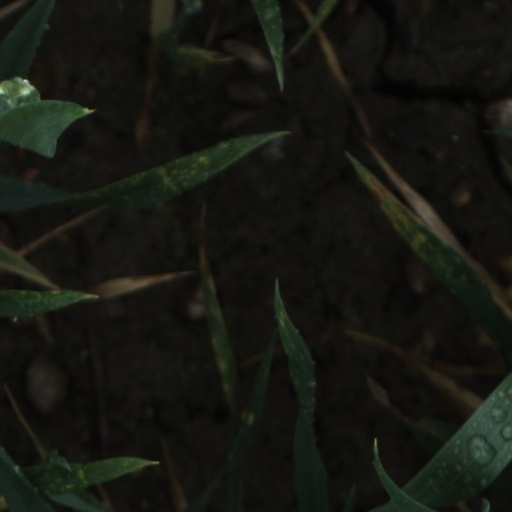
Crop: wheat